Jane Smiley

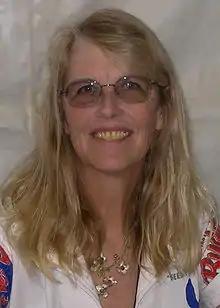
Smiley at the 2009 Texas Book Festival

Jane Smiley (born September 26, 1949) is an American novelist. She won the Pulitzer Prize for Fiction in 1992 for her novel "A Thousand Acres" (1991).